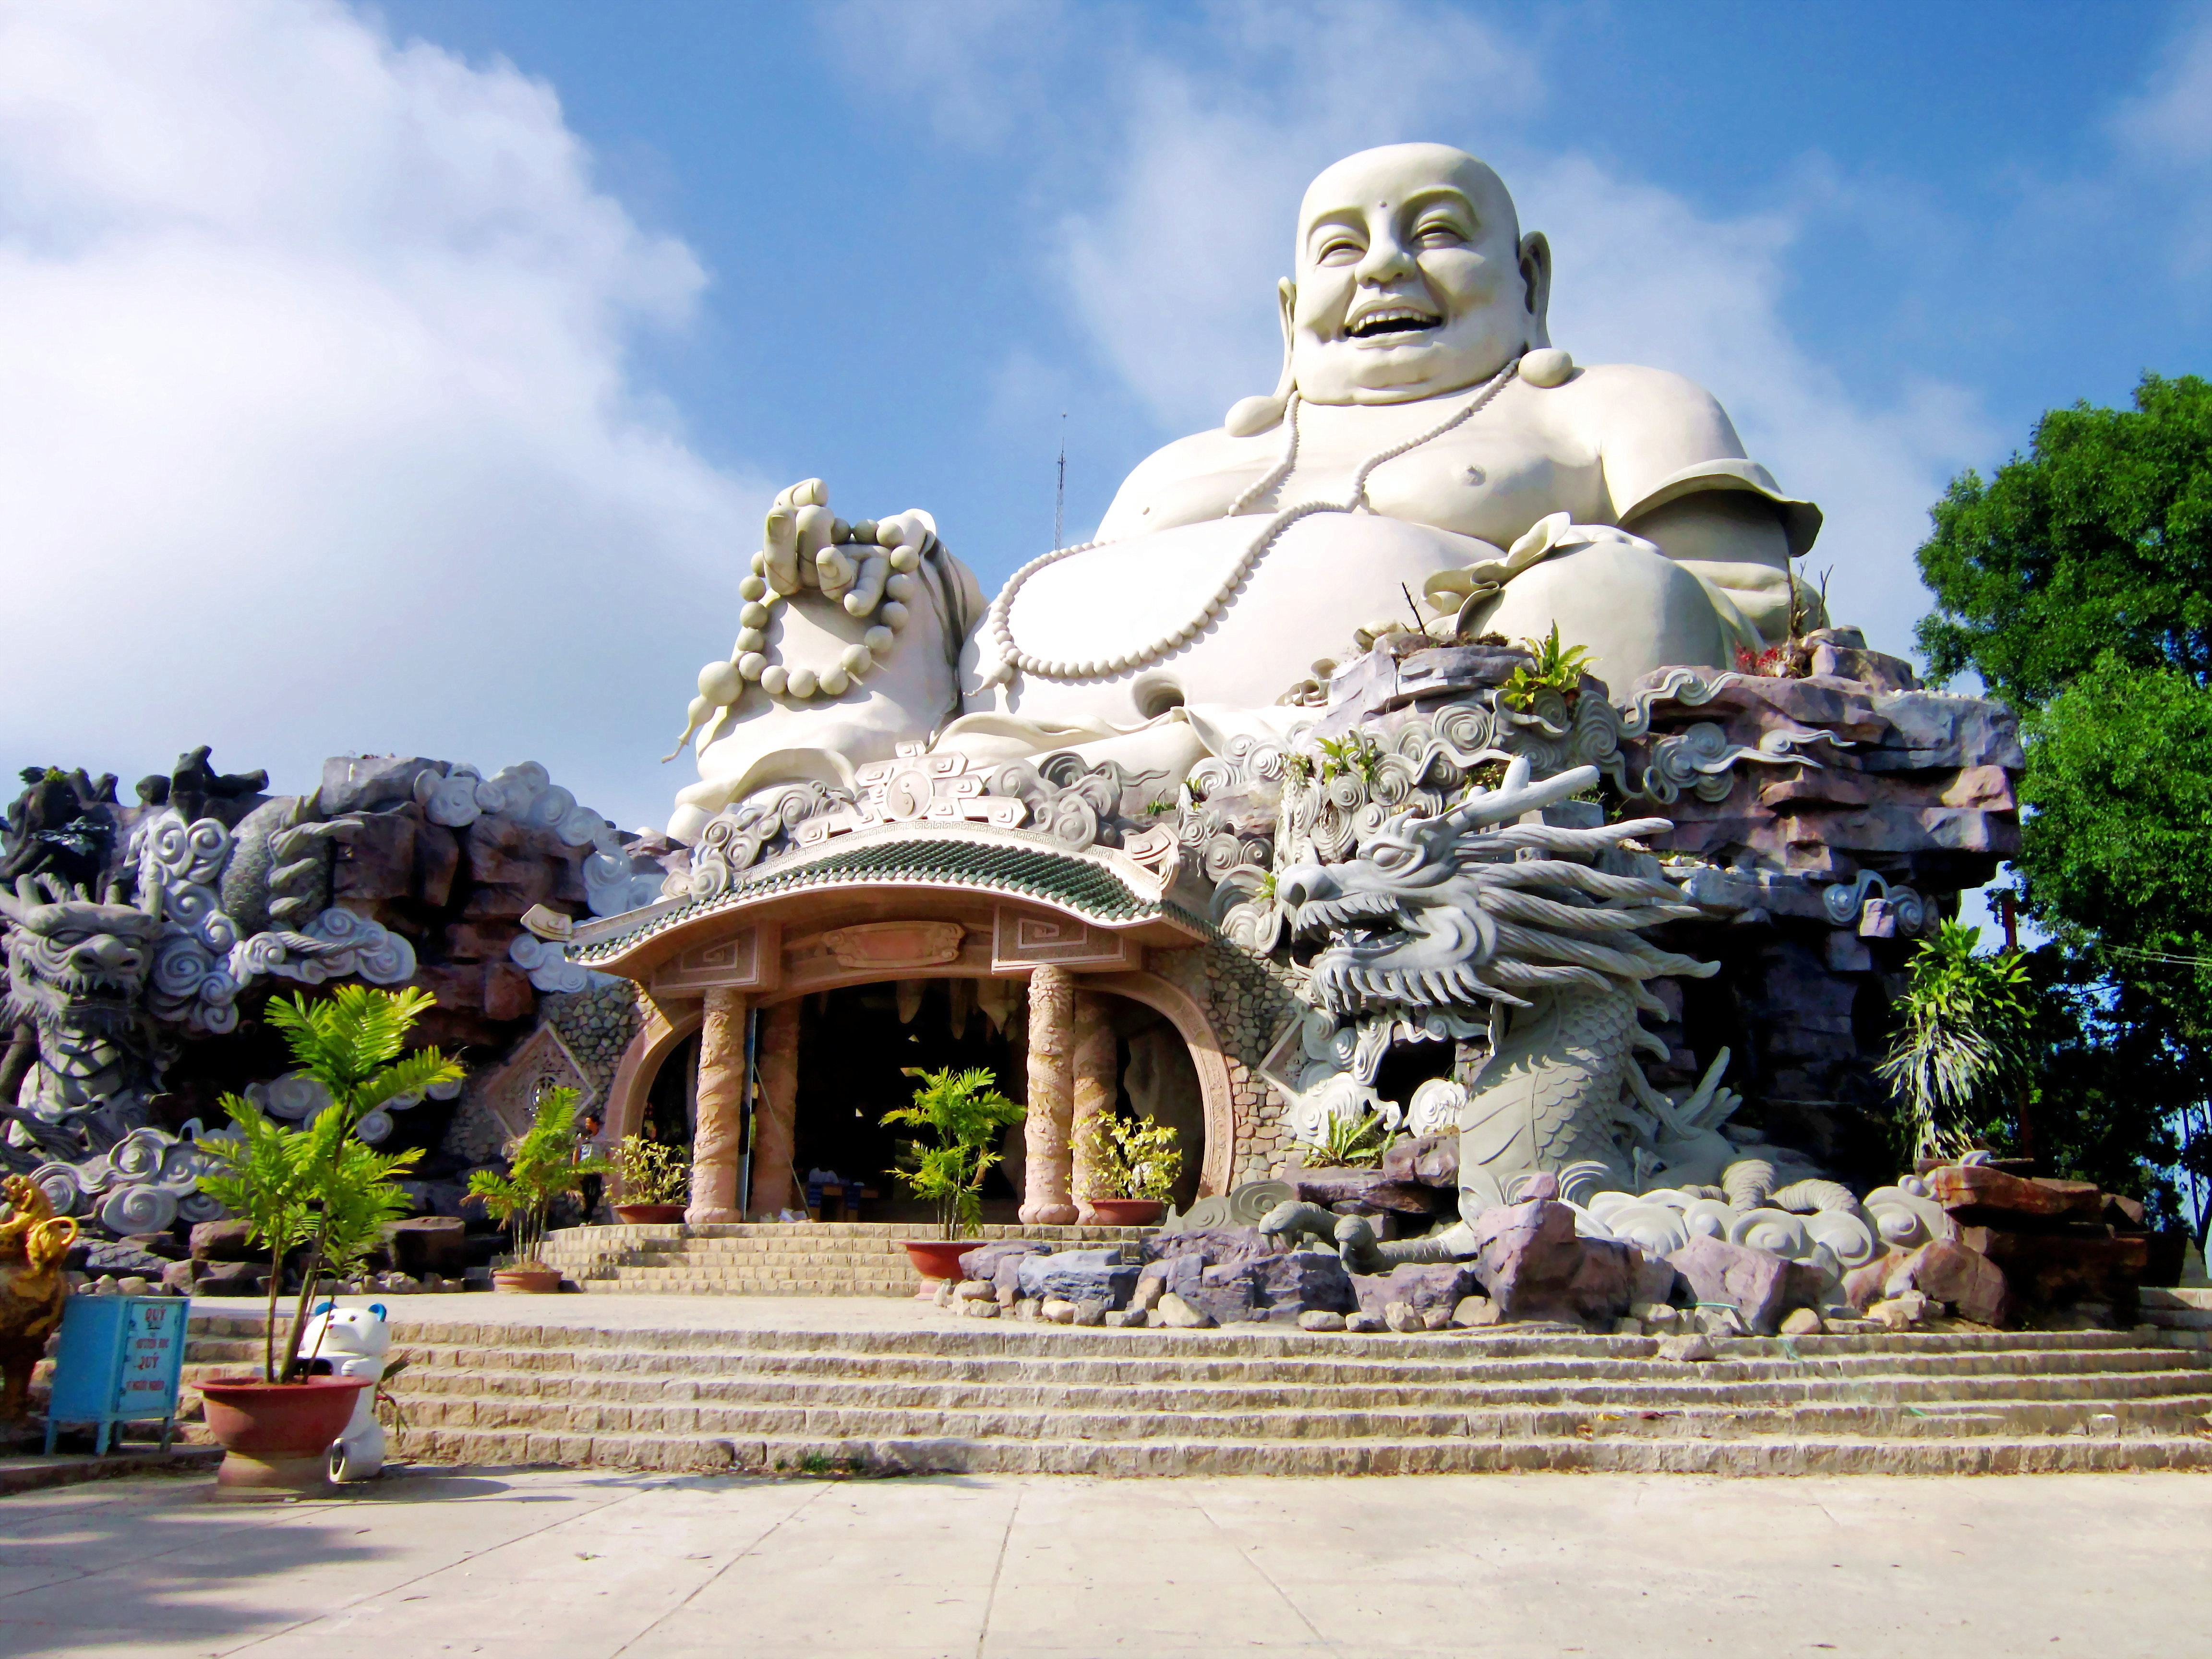
user: text: Bức tượng Phật lớn trong hình có màu chủ đạo là gì?
assistant: text: Màu trắng.

user: text: Trong hình có bao nhiêu đầu rồng được chạm khắc rõ ràng trên khu vực núi đá và lối vào?
assistant: text: Hai.

user: text: Bức tượng Phật lớn đang cười trong hình thường được gọi là tượng vị Phật nào trong Phật giáo?
assistant: text: Tượng Phật Di Lặc.

user: text: Biểu tượng Âm Dương được chạm khắc trên mái của công trình phía dưới tượng Phật thường mang ý nghĩa gì trong văn hóa Á Đông?
assistant: text: Sự cân bằng, hài hòa và đối lập bổ sung trong vũ trụ.

user: text: Việc đặt tượng Phật Di Lặc trên đỉnh một kiến trúc núi đá có nhiều bậc thang và các họa tiết rồng, mây xung quanh gợi lên ý nghĩa tổng thể nào của địa điểm này?
assistant: text: Nơi đây là một công trình tôn giáo lớn, linh thiêng, tượng trưng cho sự an lạc, thịnh vượng và là điểm đến cho những người tìm kiếm sự bình yên, giác ngộ.